Bjørnstjerne Bjørnson

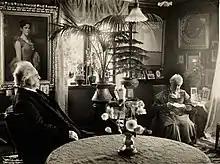
Bjørnstjerne Bjørnson and Karoline Bjørnson at Aulestad

Bjørnson settled on his estate of Aulestad in Gausdal Municipality. In 1877 he published another novel, "Magnhild", in which his ideas on social questions were seen to be in a state of fermentation, and gave expression to his republican sentiments in the polemical play (The King). In a later edition of the play, he prefixed an essay on "Intellectual Freedom" in further explanation of his position. "Kaptejn Mansana" (Captain Mansana), an episode of the war of Italian independence, was written in to 1878.